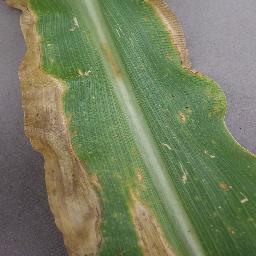
Label: Corn_(Maize)___Northern_Leaf_Blight